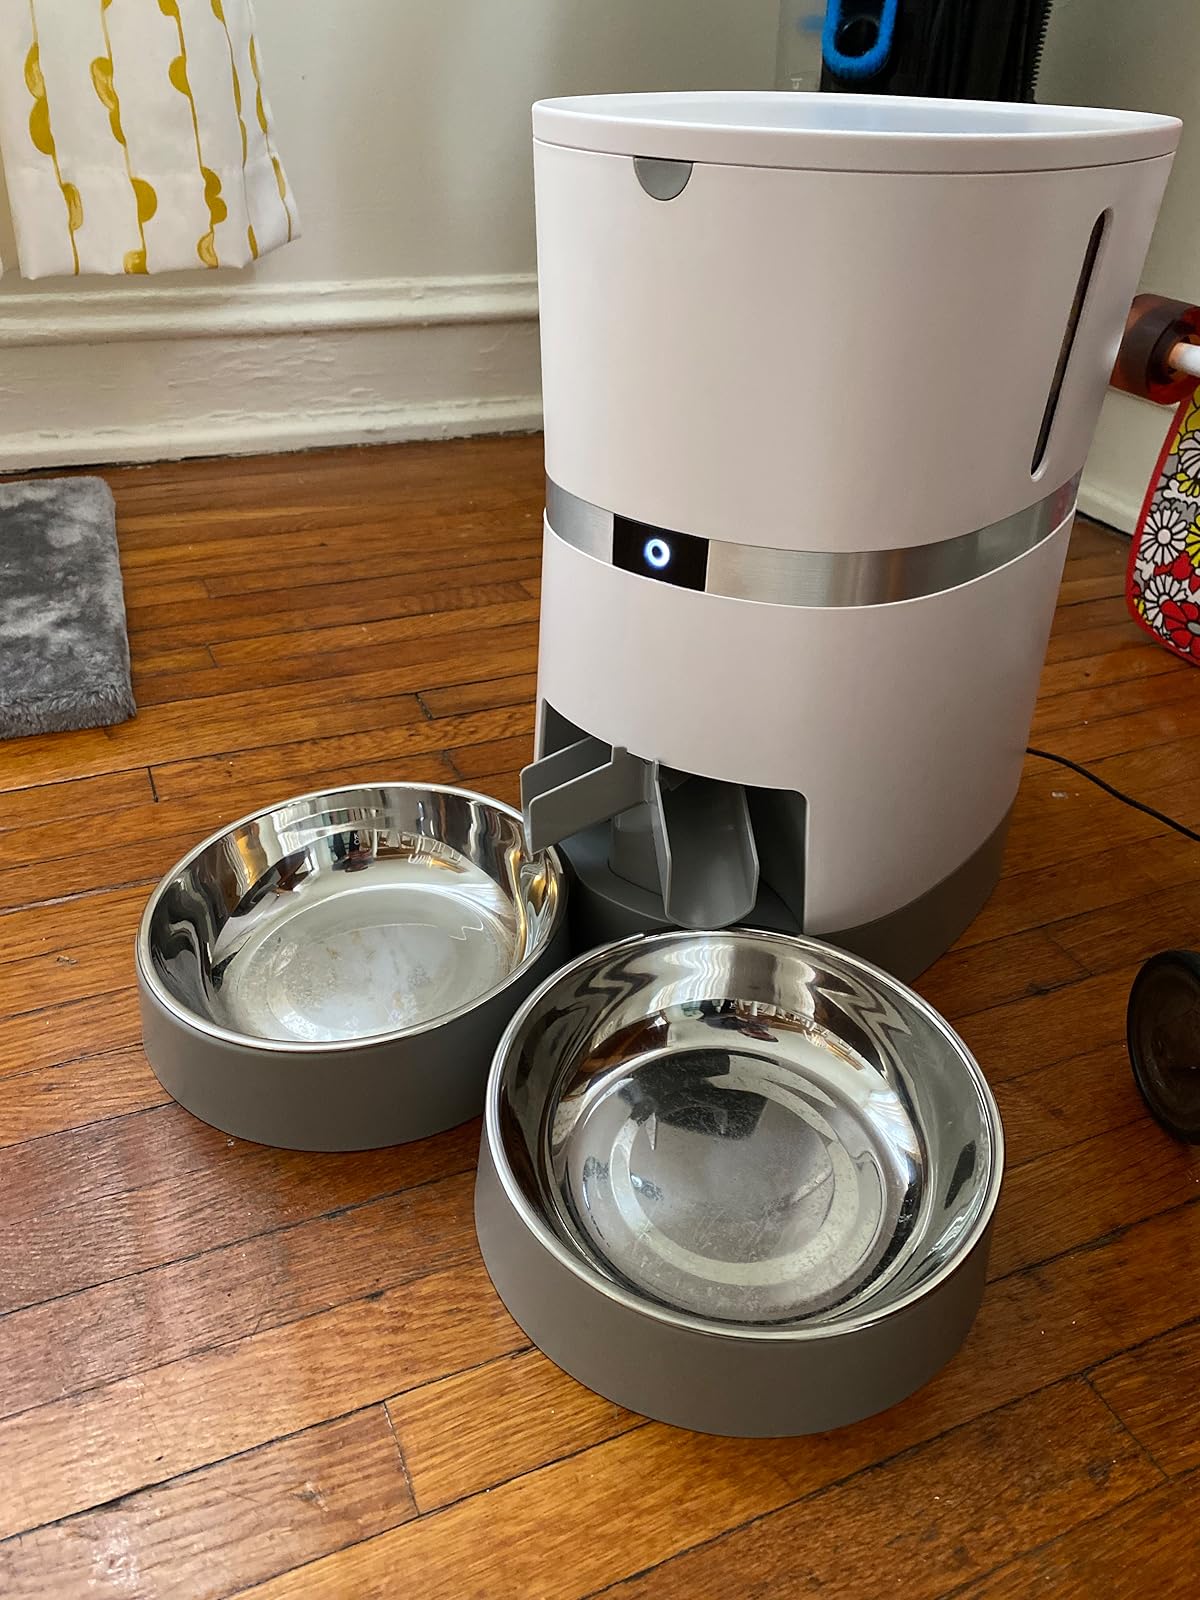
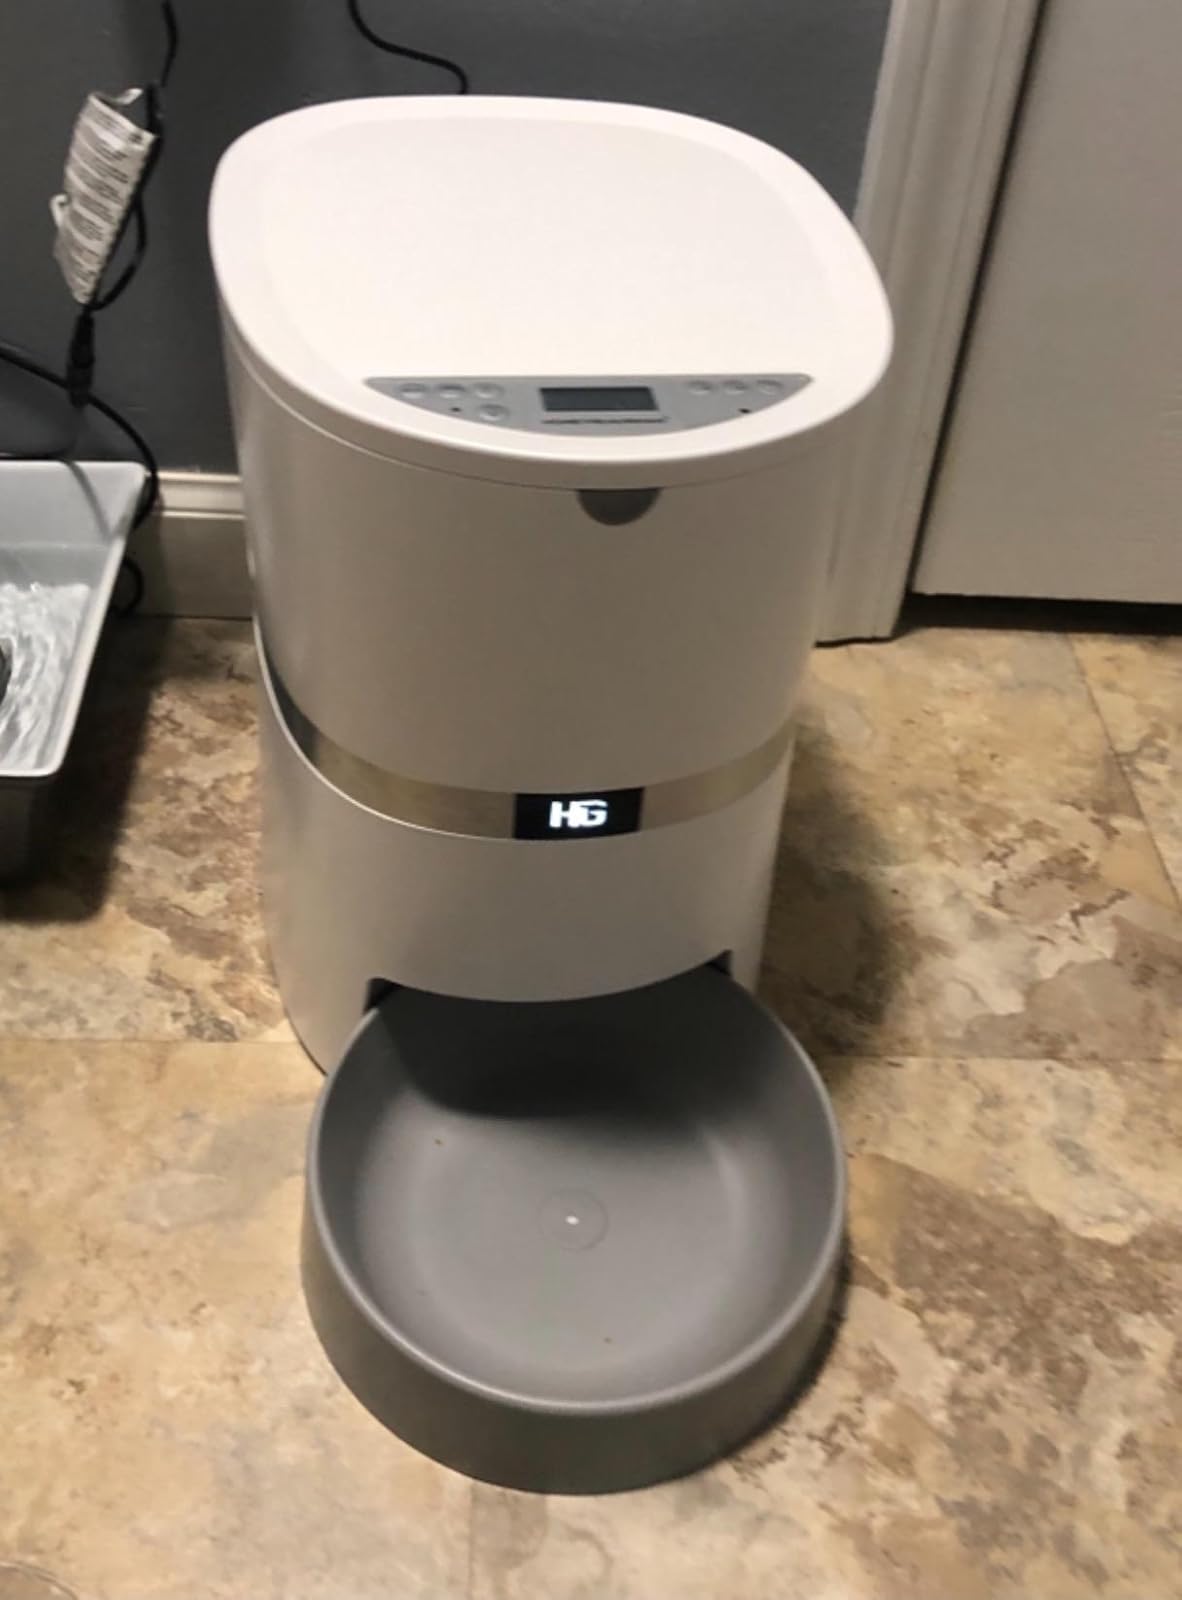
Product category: items_feeder
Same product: no